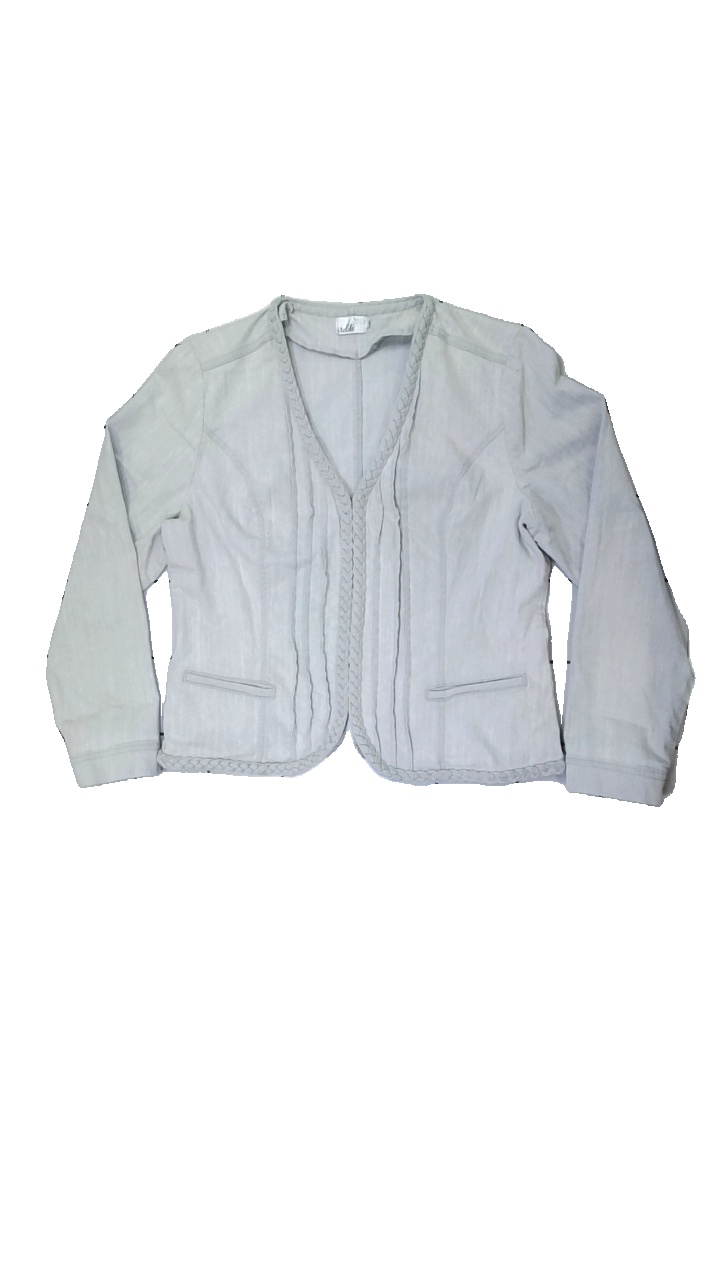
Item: Blazer (Ladies)
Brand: Isolde
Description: Grey blazer from Isolde, size missing. Okay condition but dirty.
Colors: Grey
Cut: Regular
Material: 61% cott, 39% visc
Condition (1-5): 3
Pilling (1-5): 5
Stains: Minor
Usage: Export
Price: <50